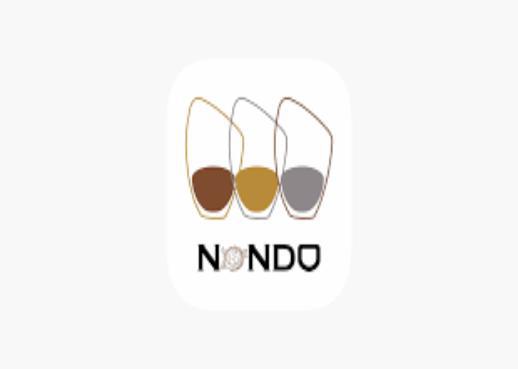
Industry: Necessities